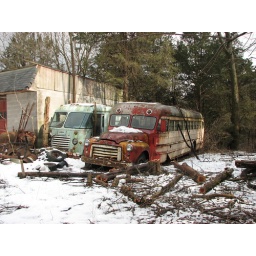
old grumman van and gmc bus abandoned in the town of catskill ny.